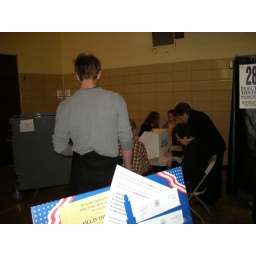
People gathered around a table voting using paper ballots.